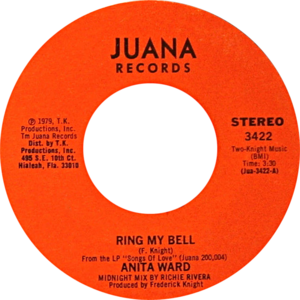
Ring My Bell est une chanson disco d'Anita Ward, parue en 1979. Elle était initialement écrite pour Stacy Lattisaw, mais lorsqu'elle signa chez un autre label, il fut demandé à Ward de chanter ce qui devint son seul succès majeur.